Bottom bracket

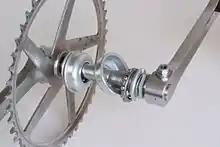
Thompson bottom bracket

Thompson bottom brackets are rare. The design is similar to a typical hub bearing and theoretically supports the load better but is hard to seal effectively against dirt and water.